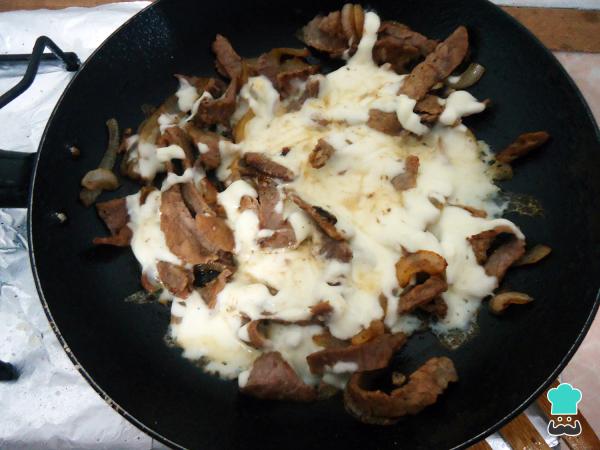
Cuando esté cocido el bistec, para finalizar la receta mexicana, agregamos el queso de hebra con el fin de gratinarlo y darle más sabor al bocadillo de carne de res.Truco: Es mejor agregar el queso justo después de haber apagado la sartén, esto con la finalidad de que el queso se funda con el calor que aún conserva el bistec y no se queme.